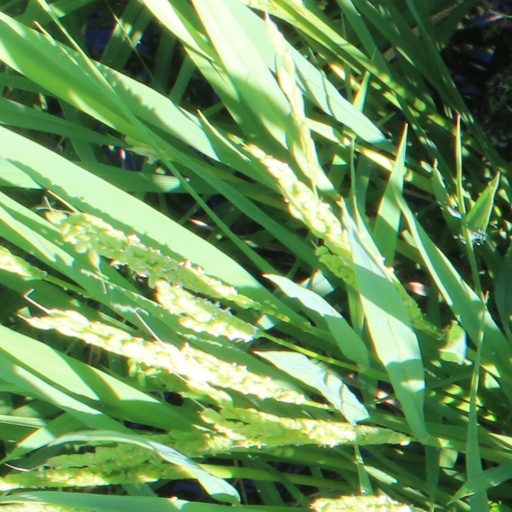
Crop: rice